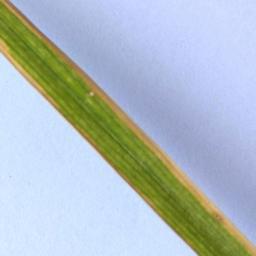
Label: Rice___Leaf_Blast